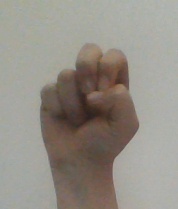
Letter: gaaf